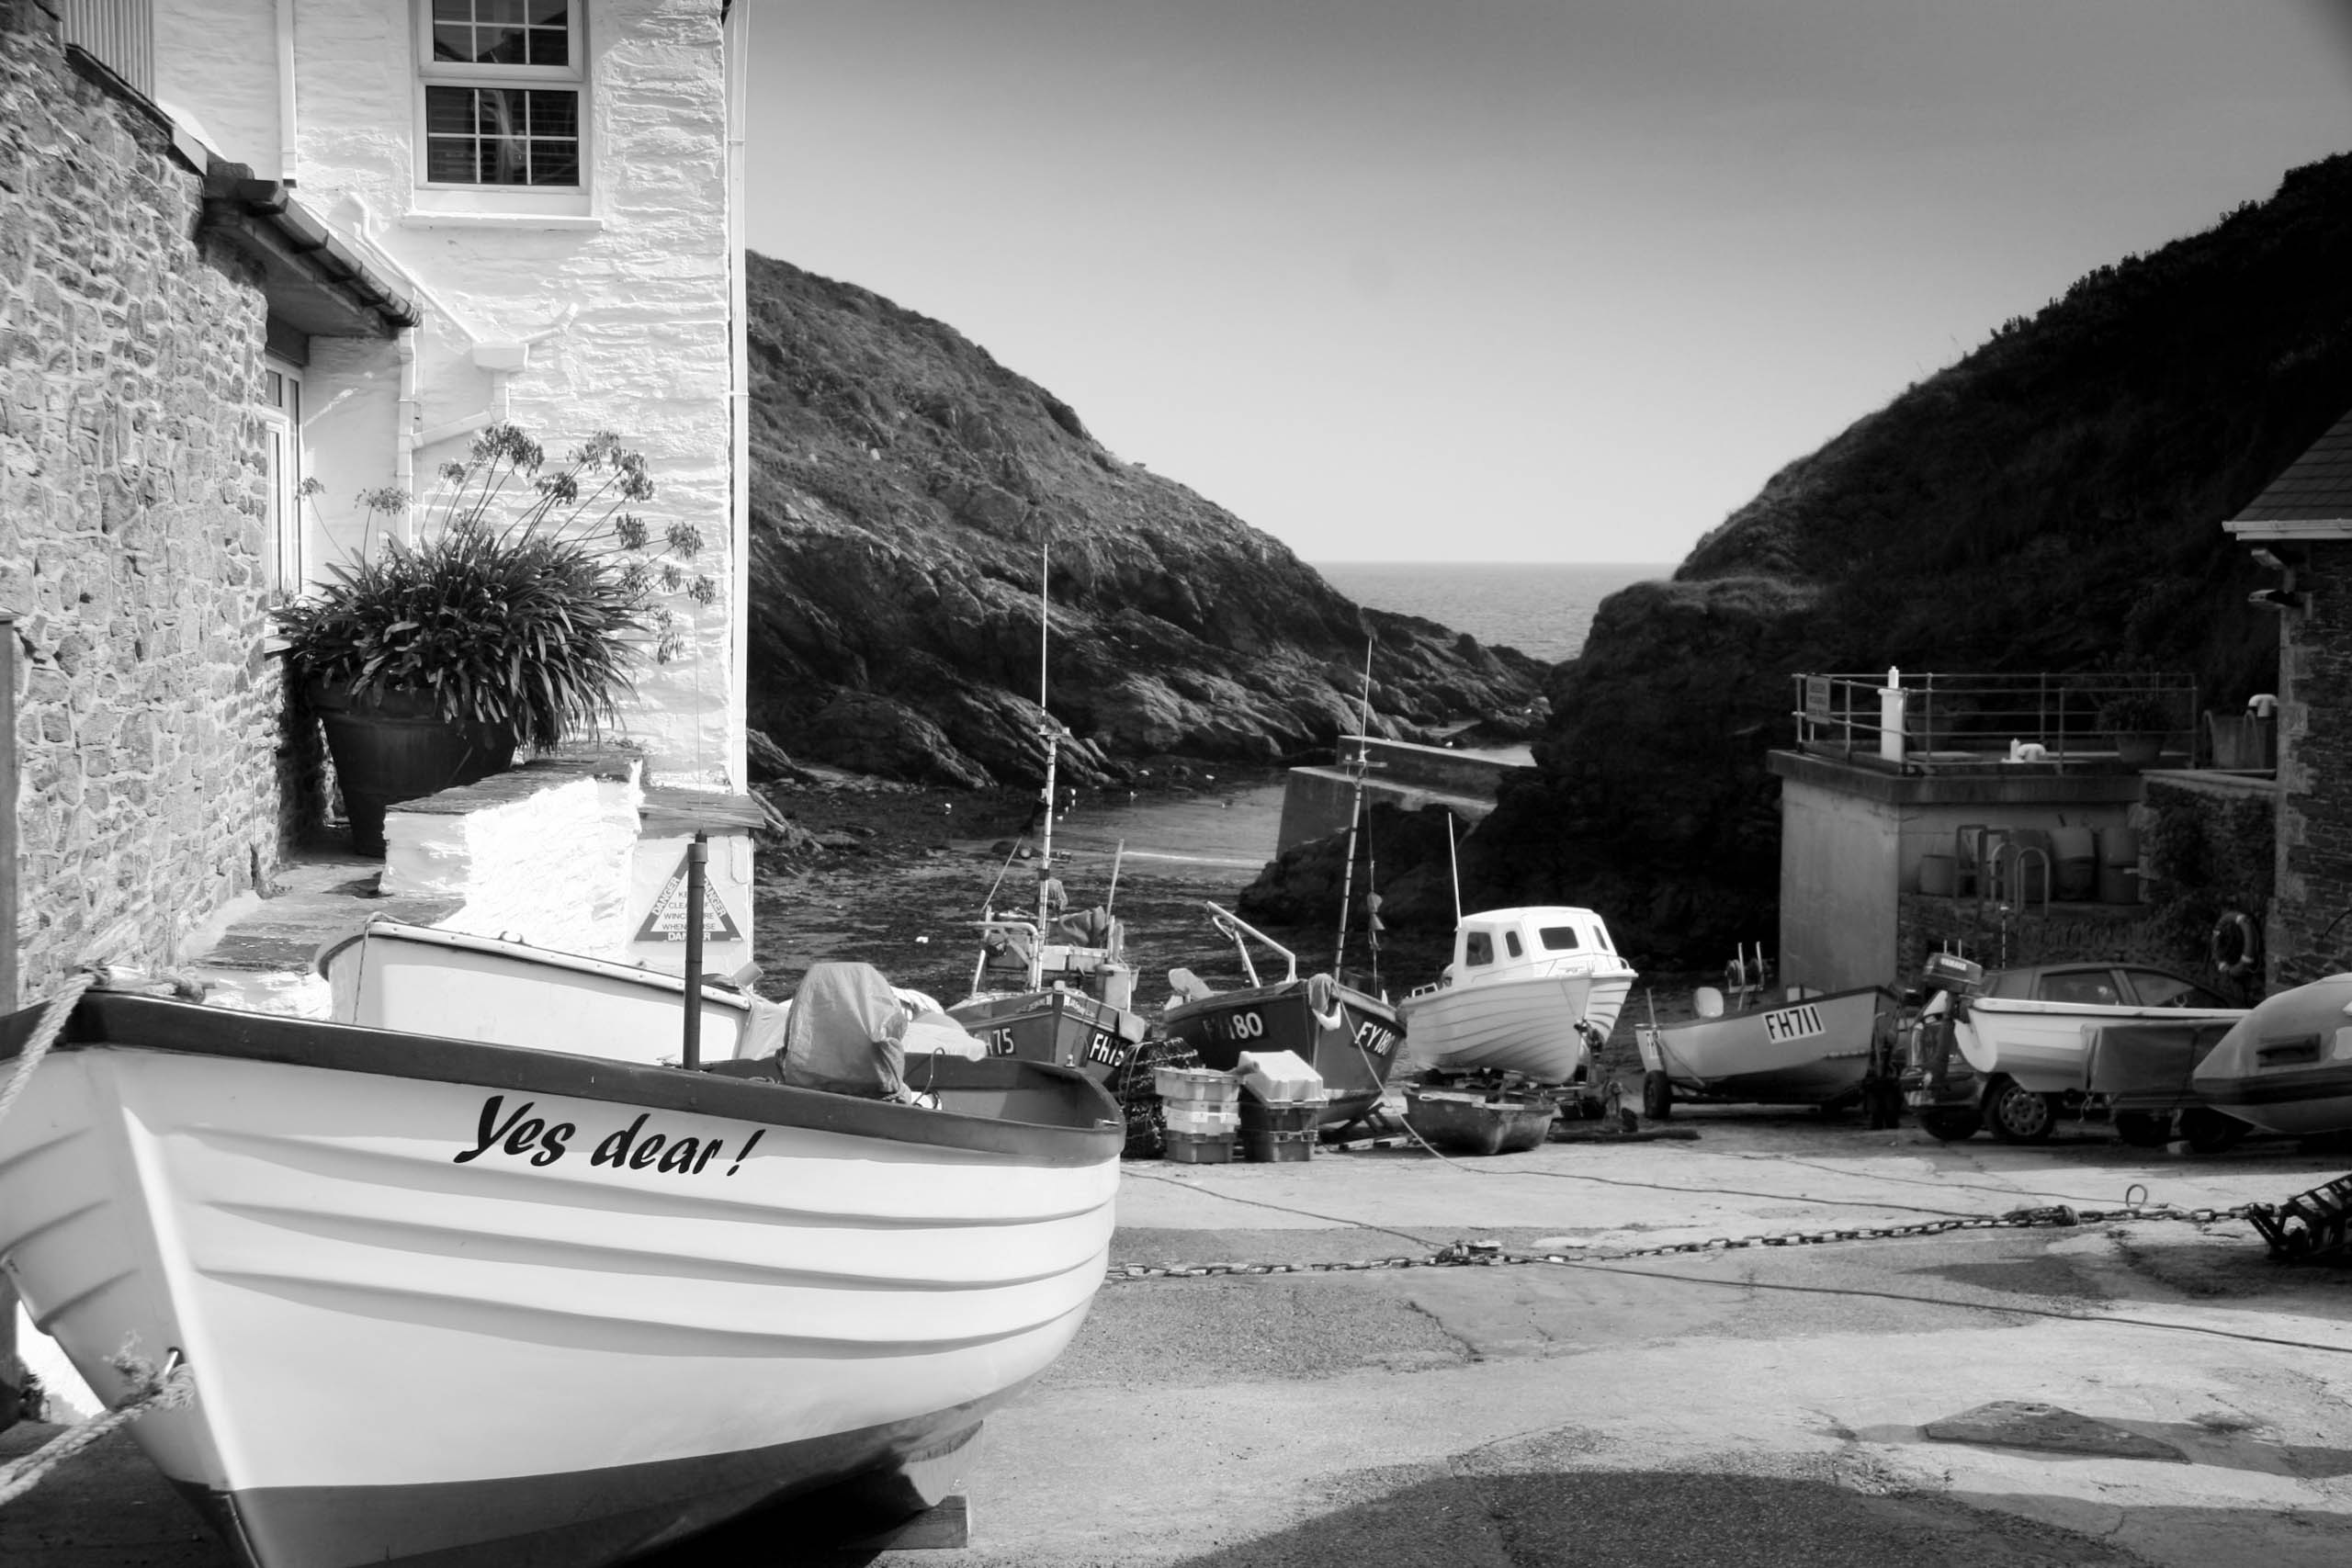
beach, landscape, sea, coast, water, black and white, white, boat, photography, summer, vacation, coastline, village, vehicle, fishing, holiday, bay, harbour, blue, black, monochrome, tourism, england, infrastructure, monochrome photography